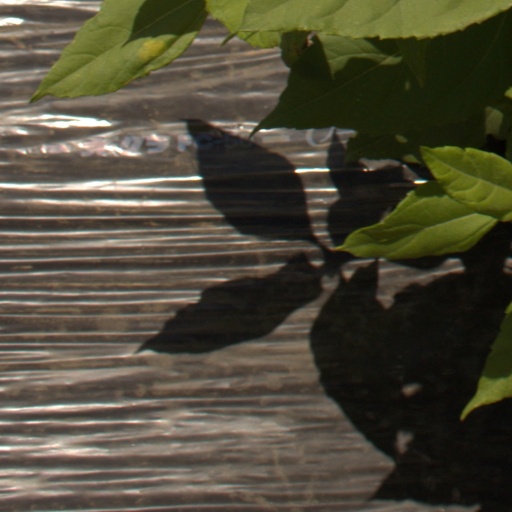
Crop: Jerusalem artichoke